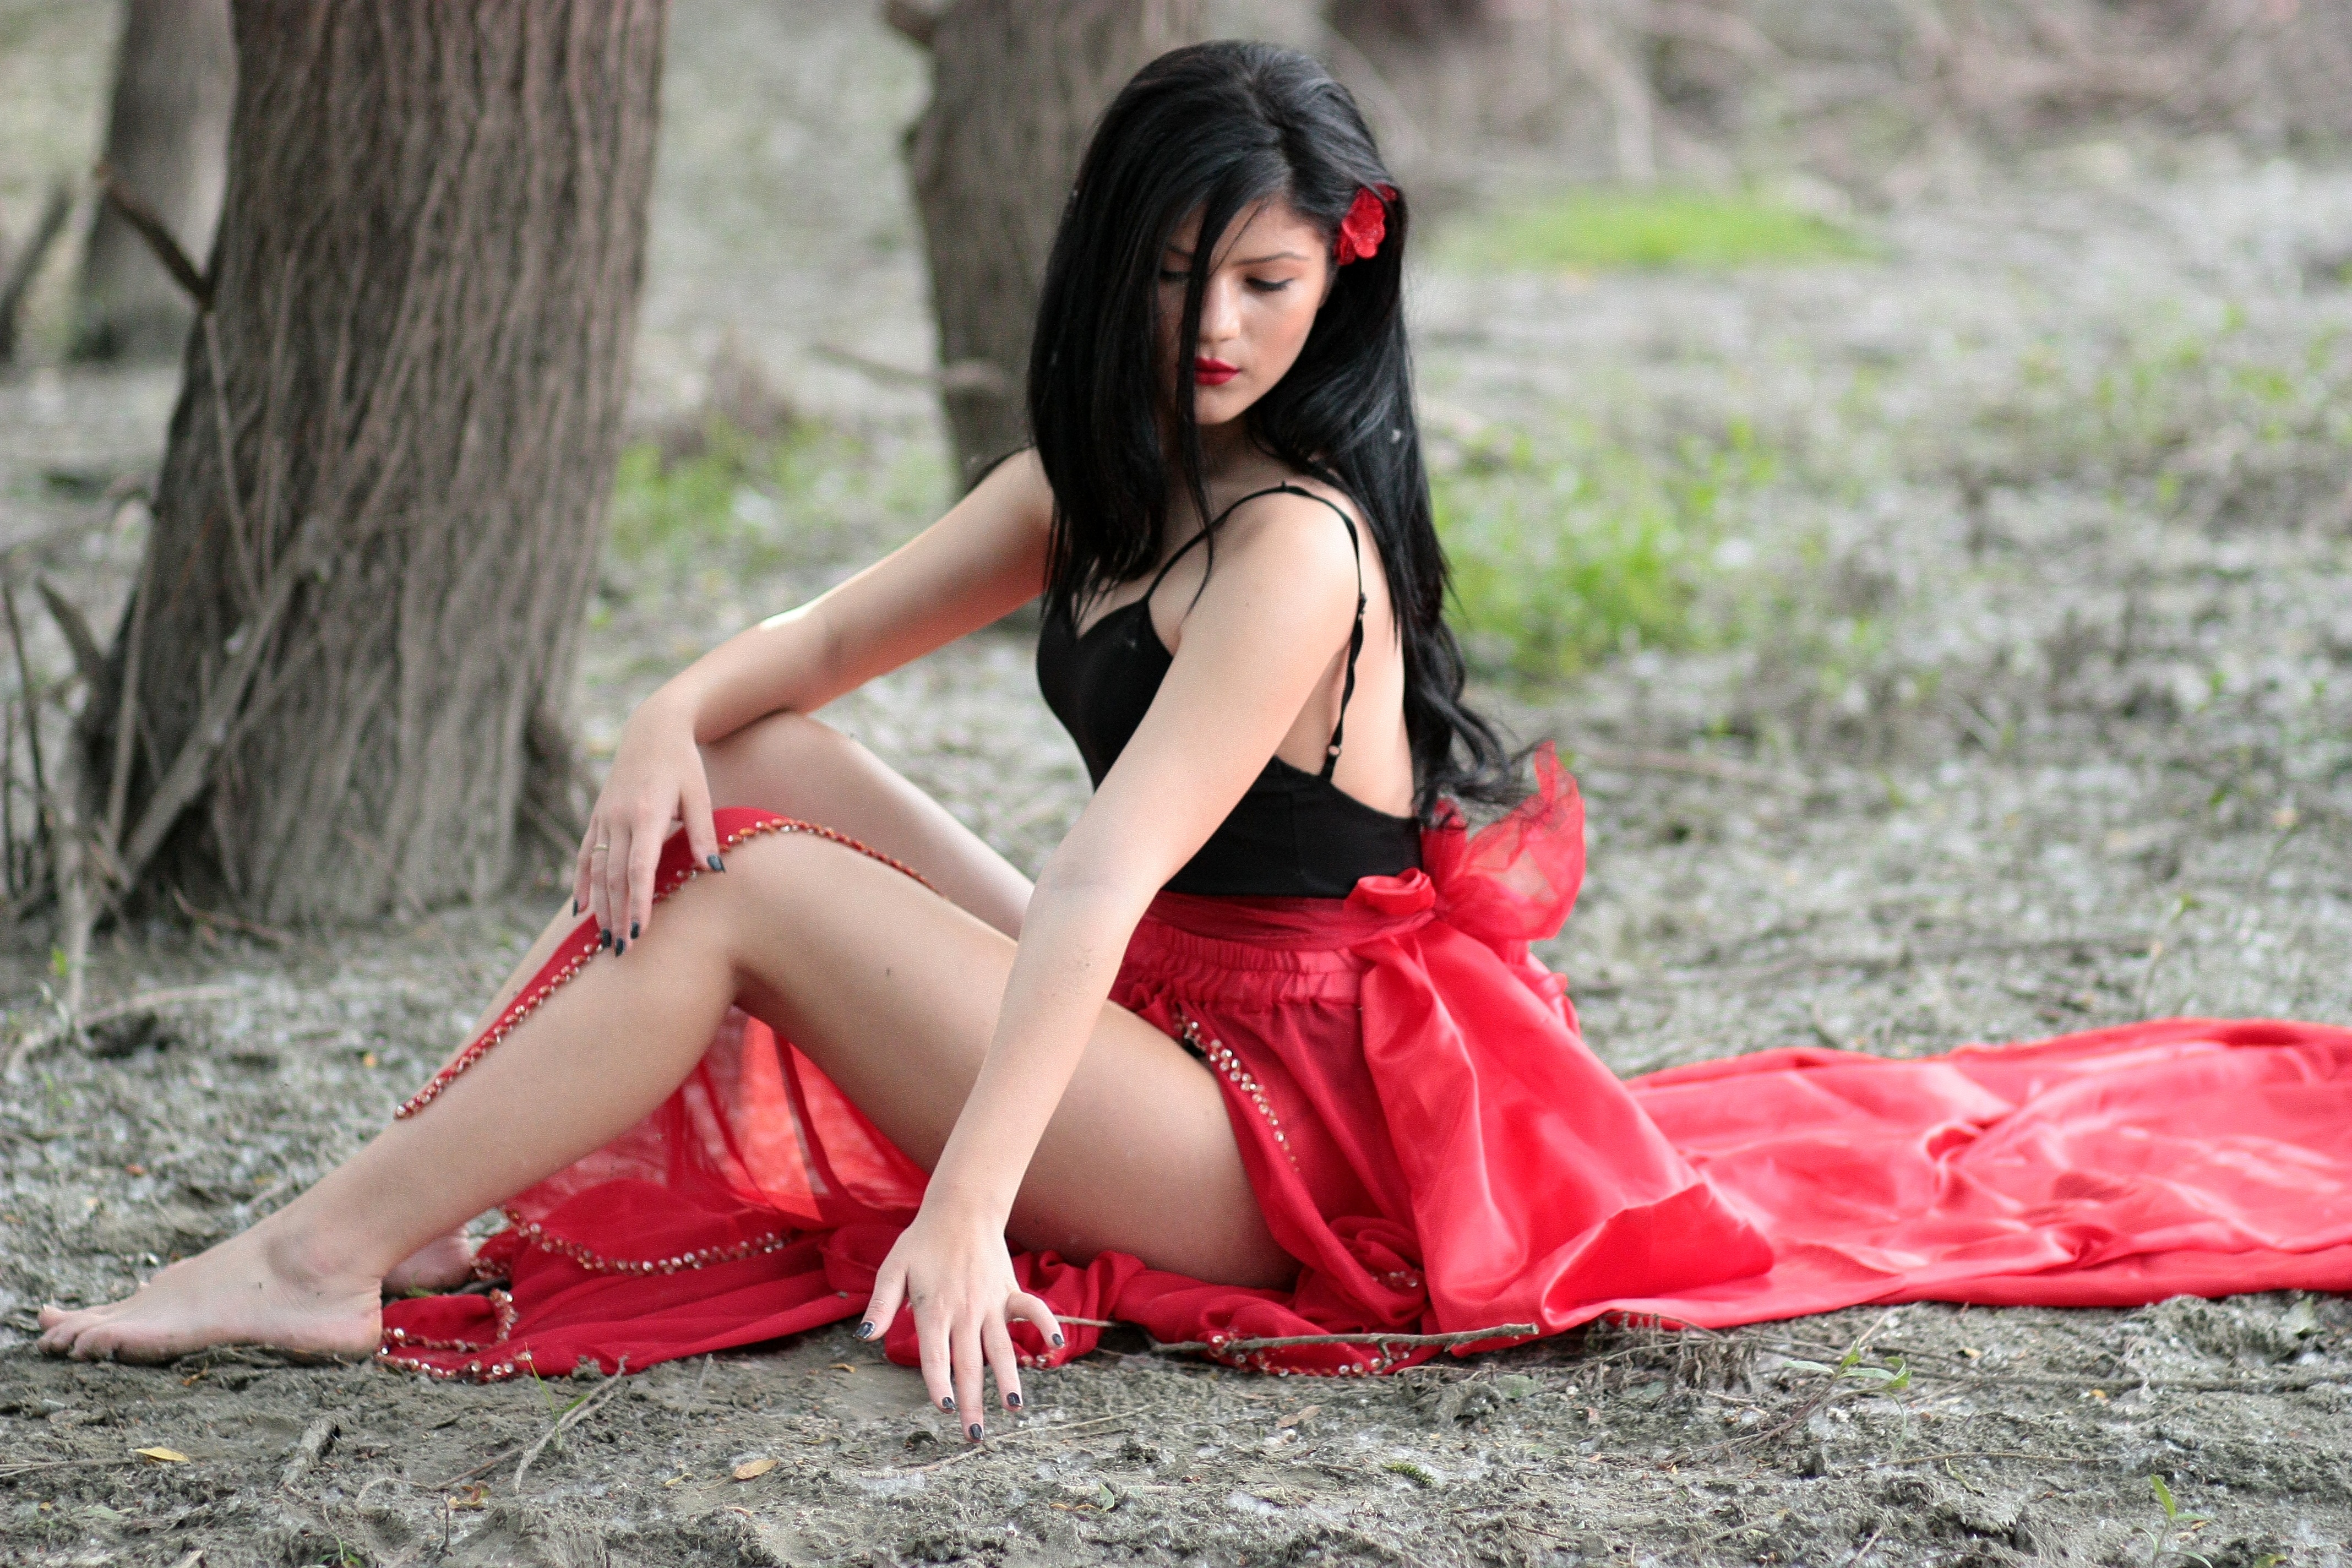
forest, girl, woman, hair, photography, leg, brunette, model, red, sitting, fashion, clothing, lady, hairstyle, long hair, human body, black hair, cosplay, thigh, beauty, costume, abdomen, photo shoot, portrait photography, human positions, art model